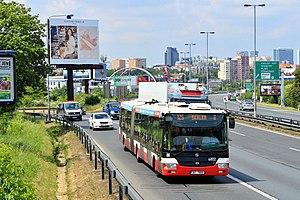
SOR Libchavy est une entreprise tchèque fondée en 1991. Elle fabrique des autobus et trolleybus en Europe.
Le réseau d'autobus de Prague couvre la ville de Prague et est exploité par plusieurs opérateurs, dont l'entreprise publique Dopravní podnik hlavního města Prahy, a.s. dépendant de la ville.